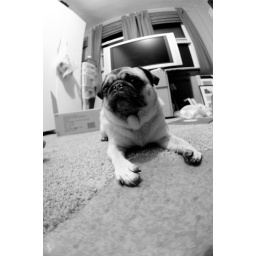
penelope in black and white